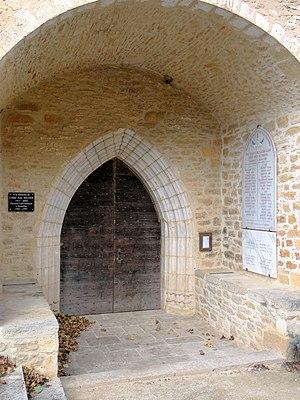
Nadaillac - Église Saint-Denis - Portail latéral